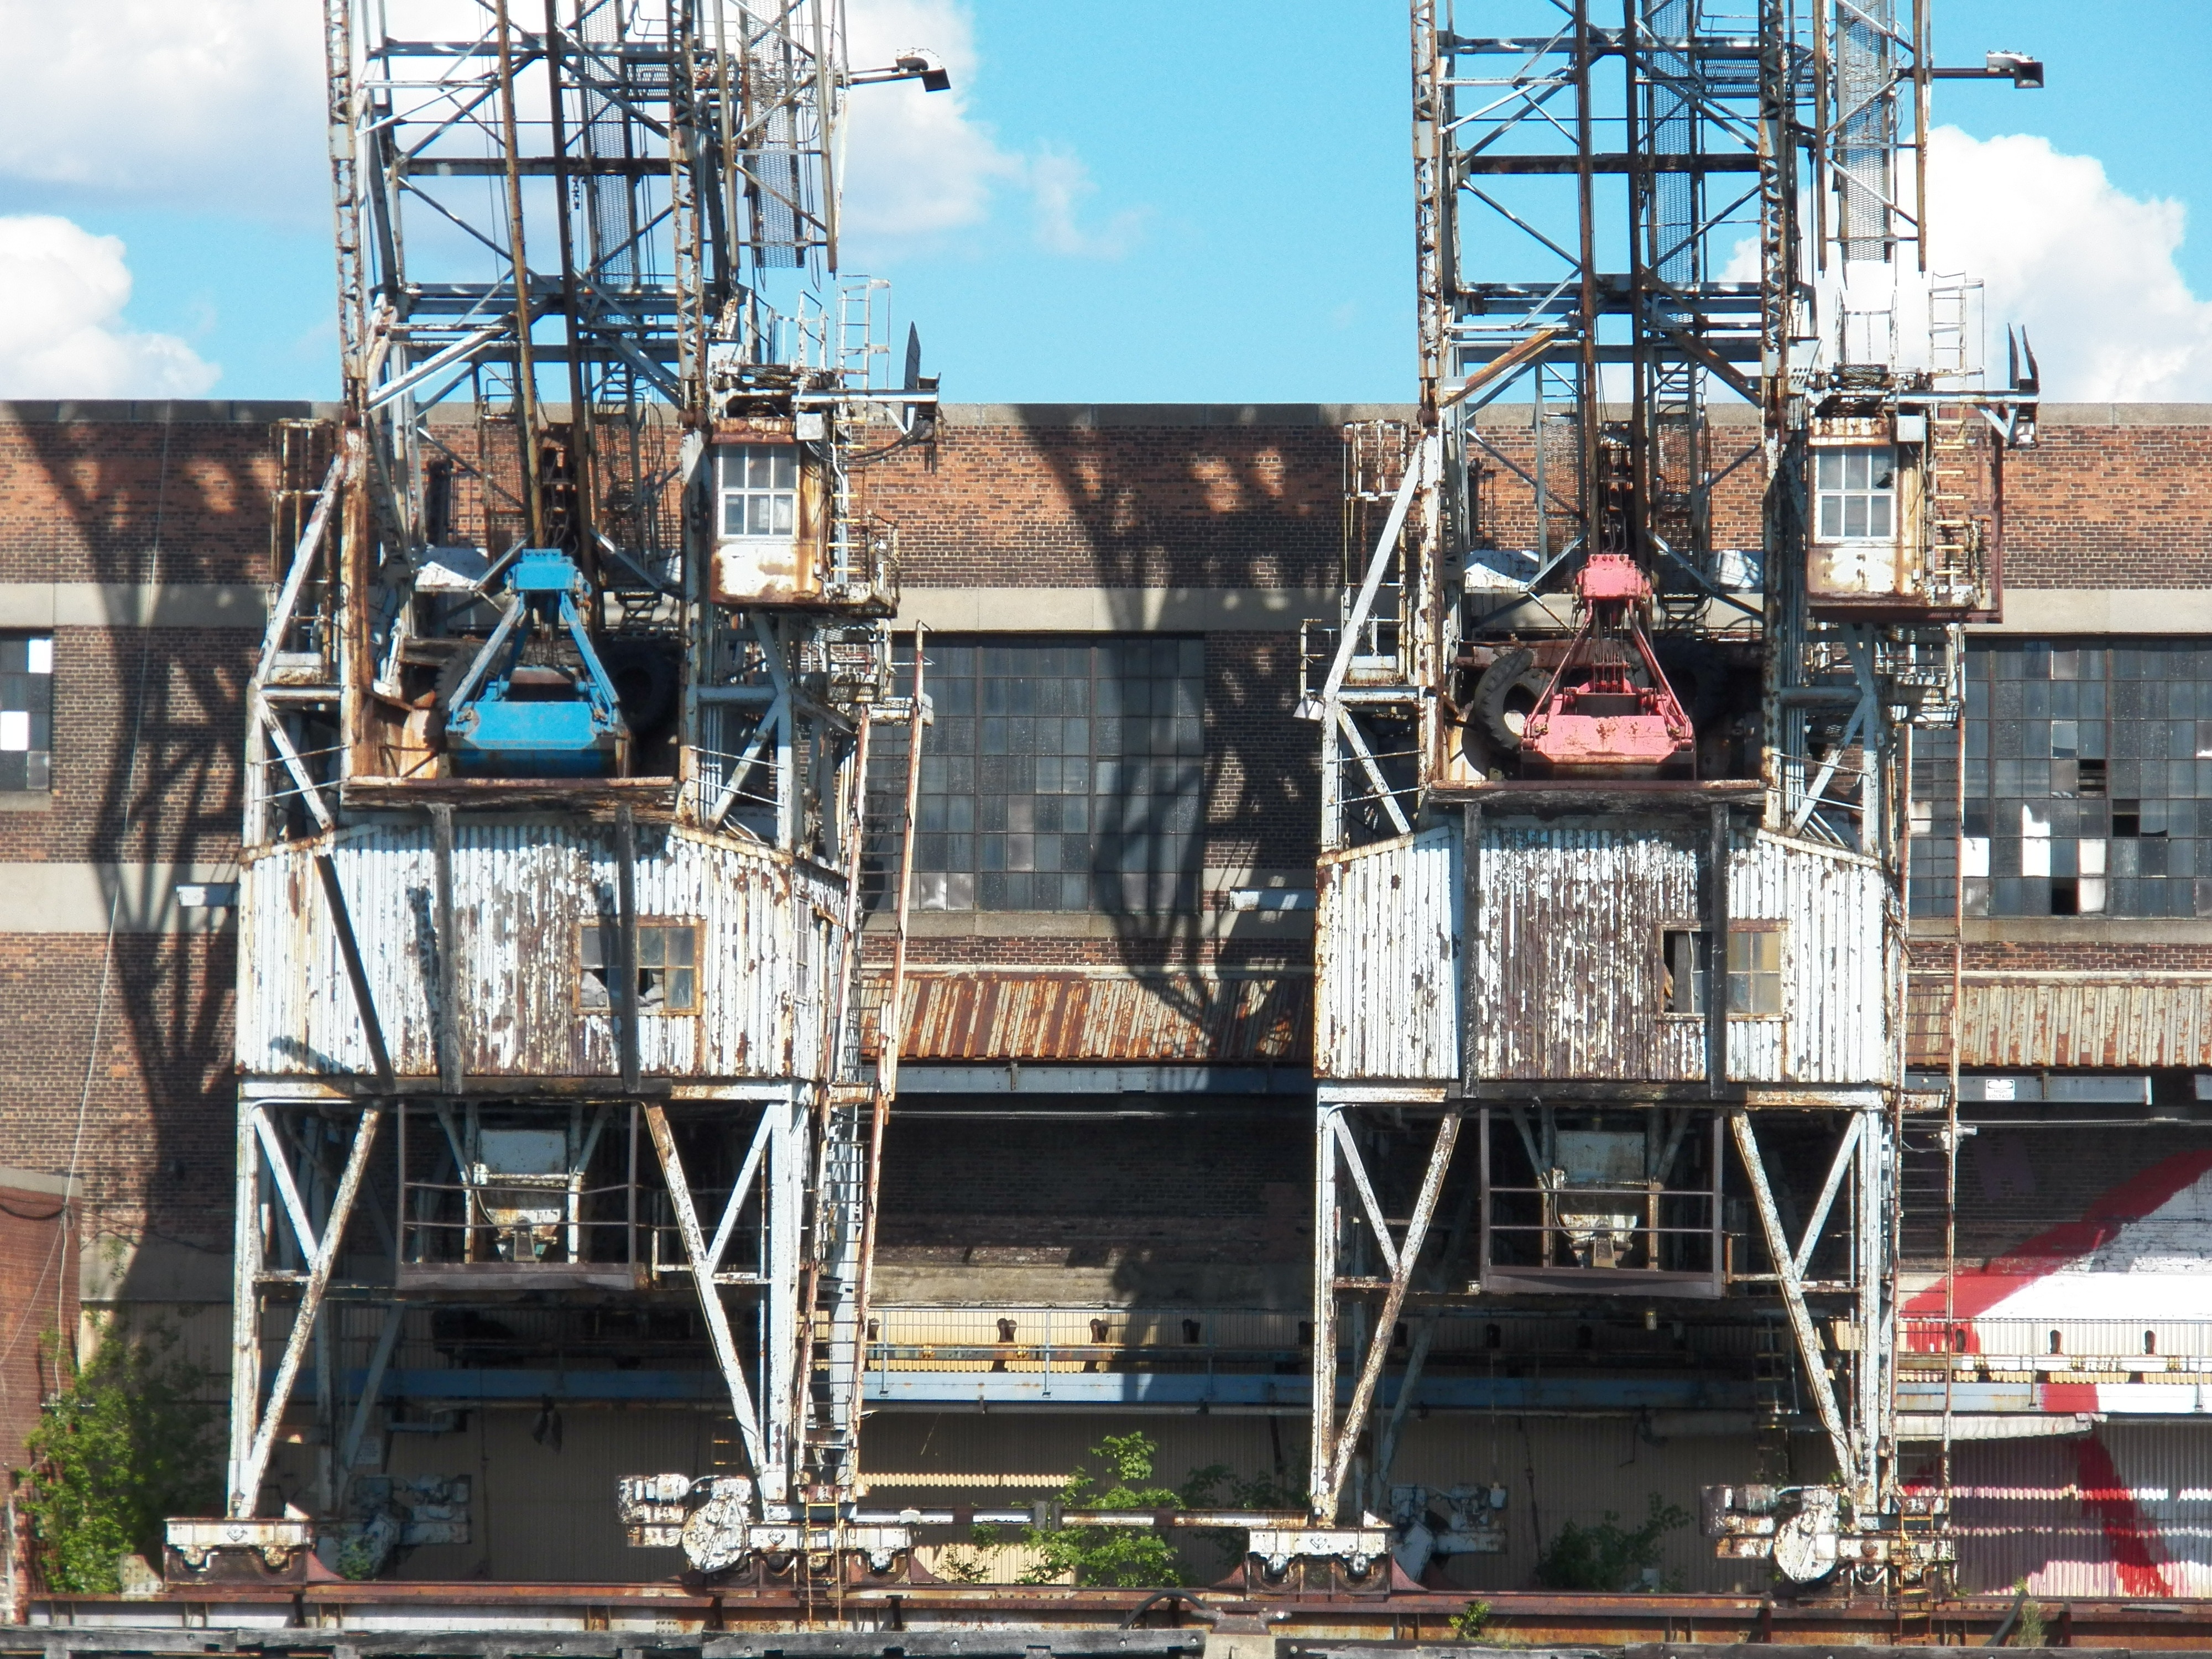
working, steel, transport, vehicle, mast, metal, factory, industry, lift, cargo, crane, construction equipment, oil field